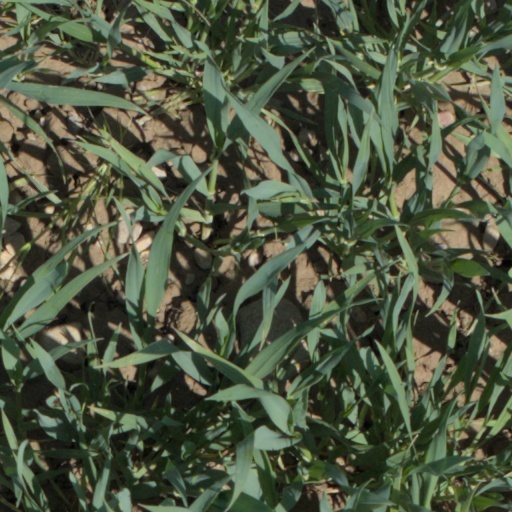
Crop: wheat